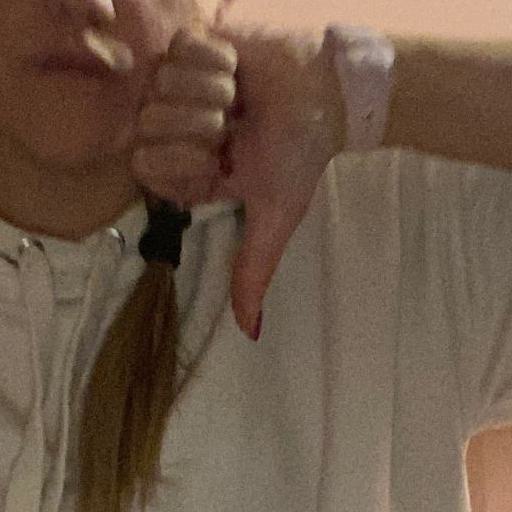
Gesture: dislike